TGRT

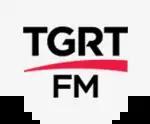
TGRT FM Logo

TGRT EU is the television channel of TGRT, which was established on December 17, 2004, broadcasting to Turks in Europe. The broadcast schedule of the channel, owned by İhlas Holding, is based on European time.